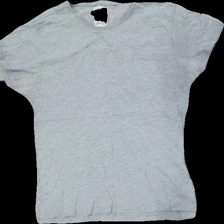
View: front
Type: T-shirt
Category: Men
Brand: Not in the list
Brand text on label: win win
Colors: Grey
Material: 100% cotton
Cut: Regular
Size: M
Season: All
Stains: Major
Damage location: top center
Damage 2: fläck armhåla
Damage 2 location: top left
Damage 3: fläck armhåla
Damage 3 location: top right
Price range: <50
Recommended usage: Export
Description: grå t-shirt med fläckar i armhålorna